Landing at Cape Helles

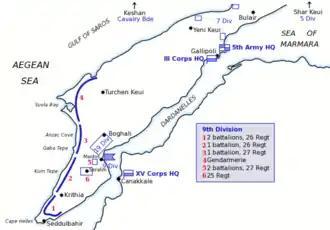

The naval operations in the Dardanelles ended with the failure on 18 March, to push a naval force through the straits, during which three battleships were sunk and four capital ships were severely damaged by naval mines laid along the Asiatic shore. Preparations began for a landing to help the navy neutralise the forts and batteries guarding the straits but the preparations in Egypt were not concealed, the French commander even spoke of it in an interview with an Alexandria newspaper. On 24 March, Enver Pasha the Ottoman Minister of War unified the military forces around the Dardanelles, under the command of Marshal Otto Liman von Sanders and the Fifth Army headquarters. On arrival at Gallipoli, Liman ordered that the garrisons in the peninsula be concentrated and the 5th and 7th divisions were moved to Bulair. The 9th Division was deployed in the southern part of the peninsula, from Suvla Bay to Sedd el Bahr and the 11th Division garrisoned the Asiatic shore (the 3rd Division was sent later as a reinforcement). Near Boghali, the 19th Division was stationed as a reserve, under the command of the 5th Army headquarters, ready to move to Bulair, Gaba Tepe or the Asiatic side according to developments.